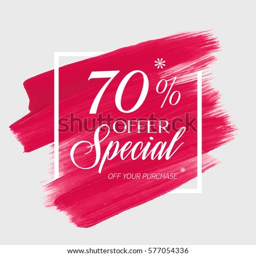
sale special offer % off sign over art brush acrylic stroke paint abstract texture background vector illustration .